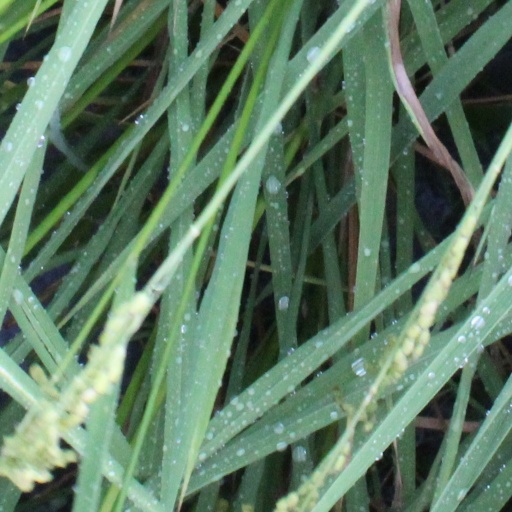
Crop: rice